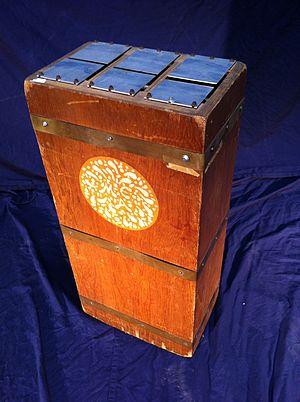
Lujon est une pièce musicale de Henry Mancini, éditée dans l'album Mr. Lucky Goes Latin en 1961. Cet album tire son nom de la série télévisée Bonne chance M. Lucky car l'album contient notamment le thème de la série composé par Mancini, mais Lujon n'a, en revanche, pas fait partie de la bande originale de cette série. Toutefois, cette musique a par la suite été utilisée dans plusieurs bandes originales de films.